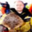
Label: flatfish